Egypt–Russia relations

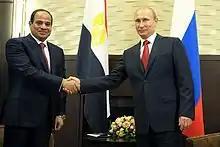
Sisi and Putin meeting on 16 August 2014

The relationship went sour within years after the death of Nasser, when the new president, Anwar Sadat, started re-orienting the country toward the West. On May 27, 1971, the Soviet-Egyptian Treaty of Friendship and Cooperation was signed between the two countries, but relations were nevertheless declining. In July 1972, it was claimed the Egyptian government expelled Soviet military advisors from Egypt, however new research indicates that this was disinformation to hide Egypt's offensive plans, and captured Egyptian documents demonstrate that Soviet advisors continued in their previous roles of training Egyptian troops, and were certainly present during the war in 1973. During the Yom Kippur War, Soviet Union sent several thousands of tonnes of aid to Egypt. Brezhnev threatened to intervene on behalf of Egypt if Israel broke the ceasefire. Lieutenant General Anatoly Pushkin claimed that 1500 Soviet pilots and air defense experts engaged in combat for Egypt during the war. In March 1976 Egypt abrogated the friendship treaty, and relations between the two countries were damaged once again when Egypt supported the Mujahadeen in Afghanistan when the USSR invaded in 1979. In September 1981, these relations were severed by the Egyptian government, accusing Soviet leadership of trying to undermine Sadat's leadership in retaliation to the Israeli-Egyptian peace treaty. Relations were reestablished under president Hosni Mubarak in 1984, and Alexander Belonogov became the Ambassador. In February 1989, Soviet Minister of Foreign Affairs Eduard Shevardnadze visited Egypt.